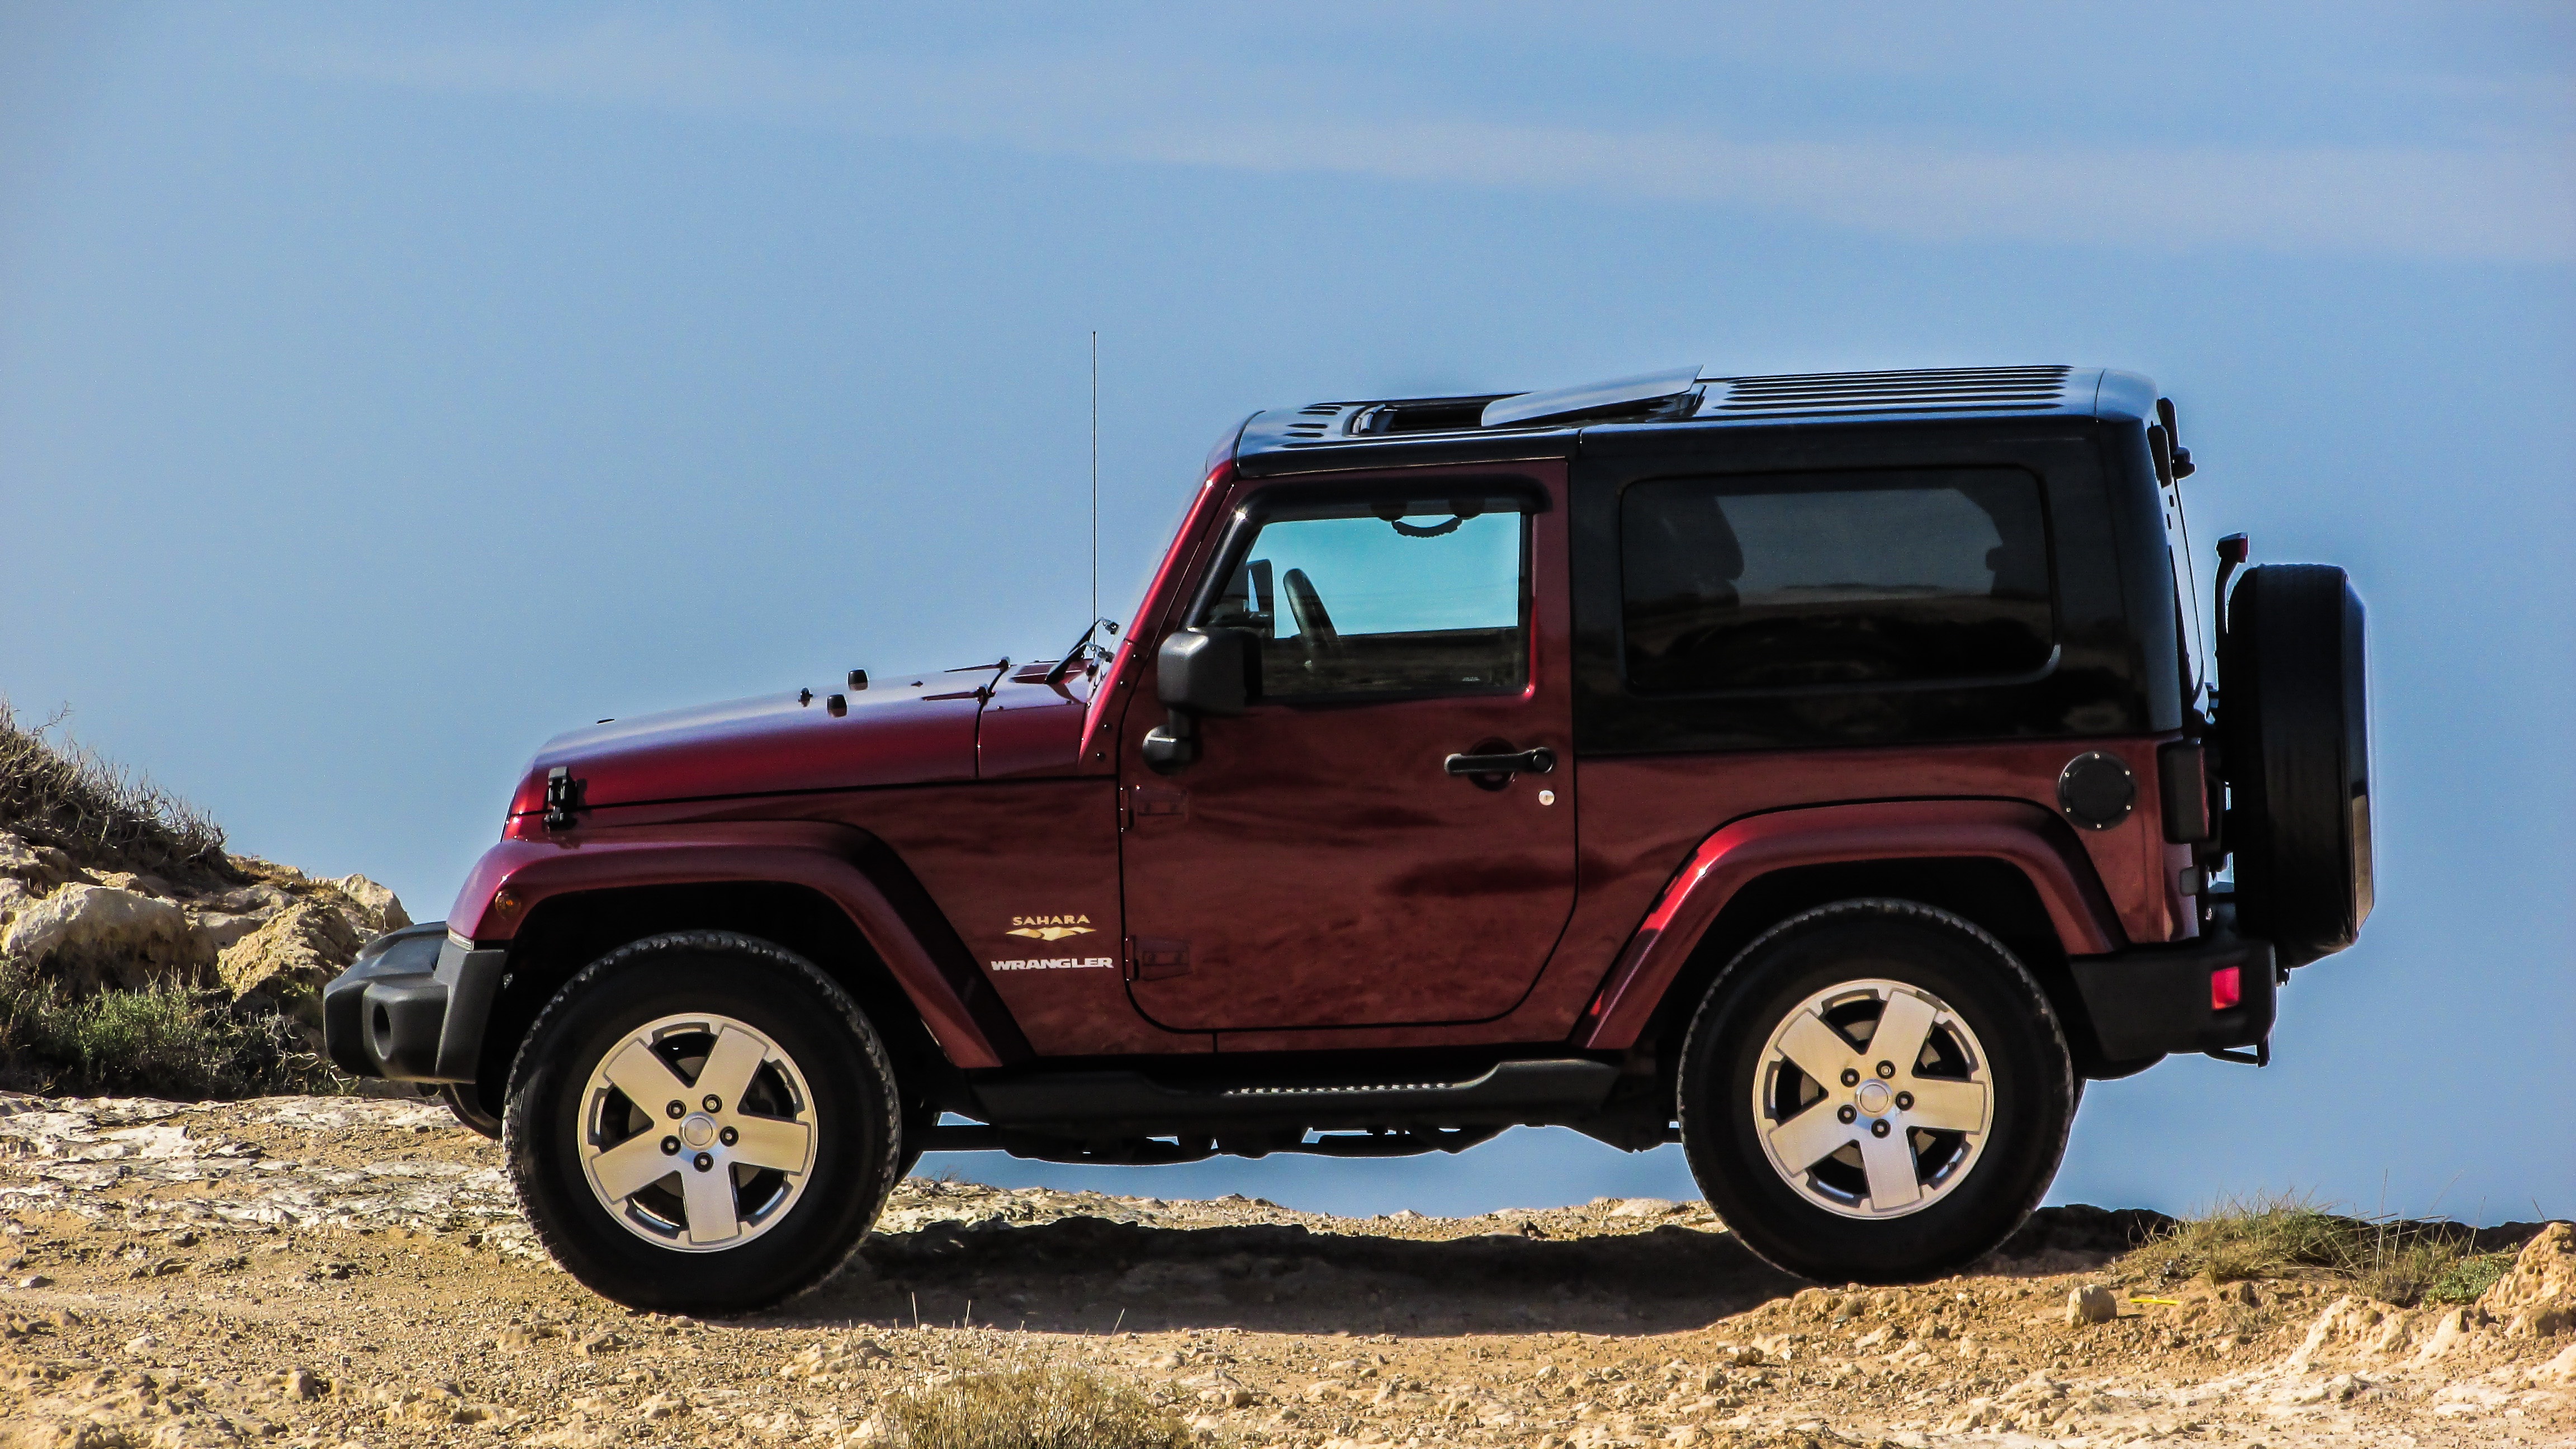
car, wheel, adventure, jeep, travel, vehicle, bumper, suv, sportive, off road vehicle, land vehicle, automobile make, automotive exterior, off roading, compact sport utility vehicle, jeep wrangler